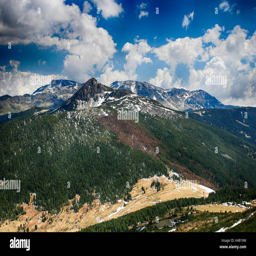
spring time in the mountains